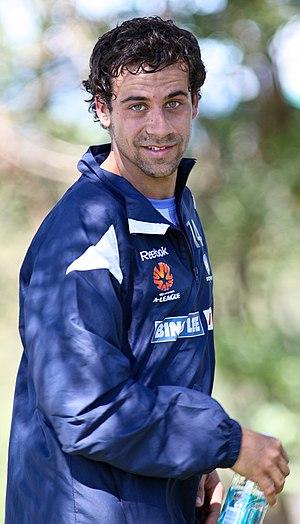
Alex Brosque est un footballeur international australien, d'origine uruguayenne, jouant au poste de milieu offensif, d'ailier gauche ou d'avant-centre.